Privy Council of Japan

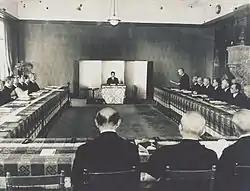
Meeting of Privy Council, 1946

During its early years, many members of the Privy Council were simultaneously members of the elected government; however in its later years, the Privy Council essentially replaced the "genrō" and the "Genrōin" as a very conservative “old boys” club, often at odds with the party-dominated elected government. After the Privy Council unsuccessfully challenged the government by attempting to reject several government decisions, and by attempting to assert itself on certain foreign policy issues, it was demonstrated that in actuality the balance of power was with the elected government. The Privy Council was thenceforth largely ignored, and was not consulted on major policy matters, including the Attack on Pearl Harbor.